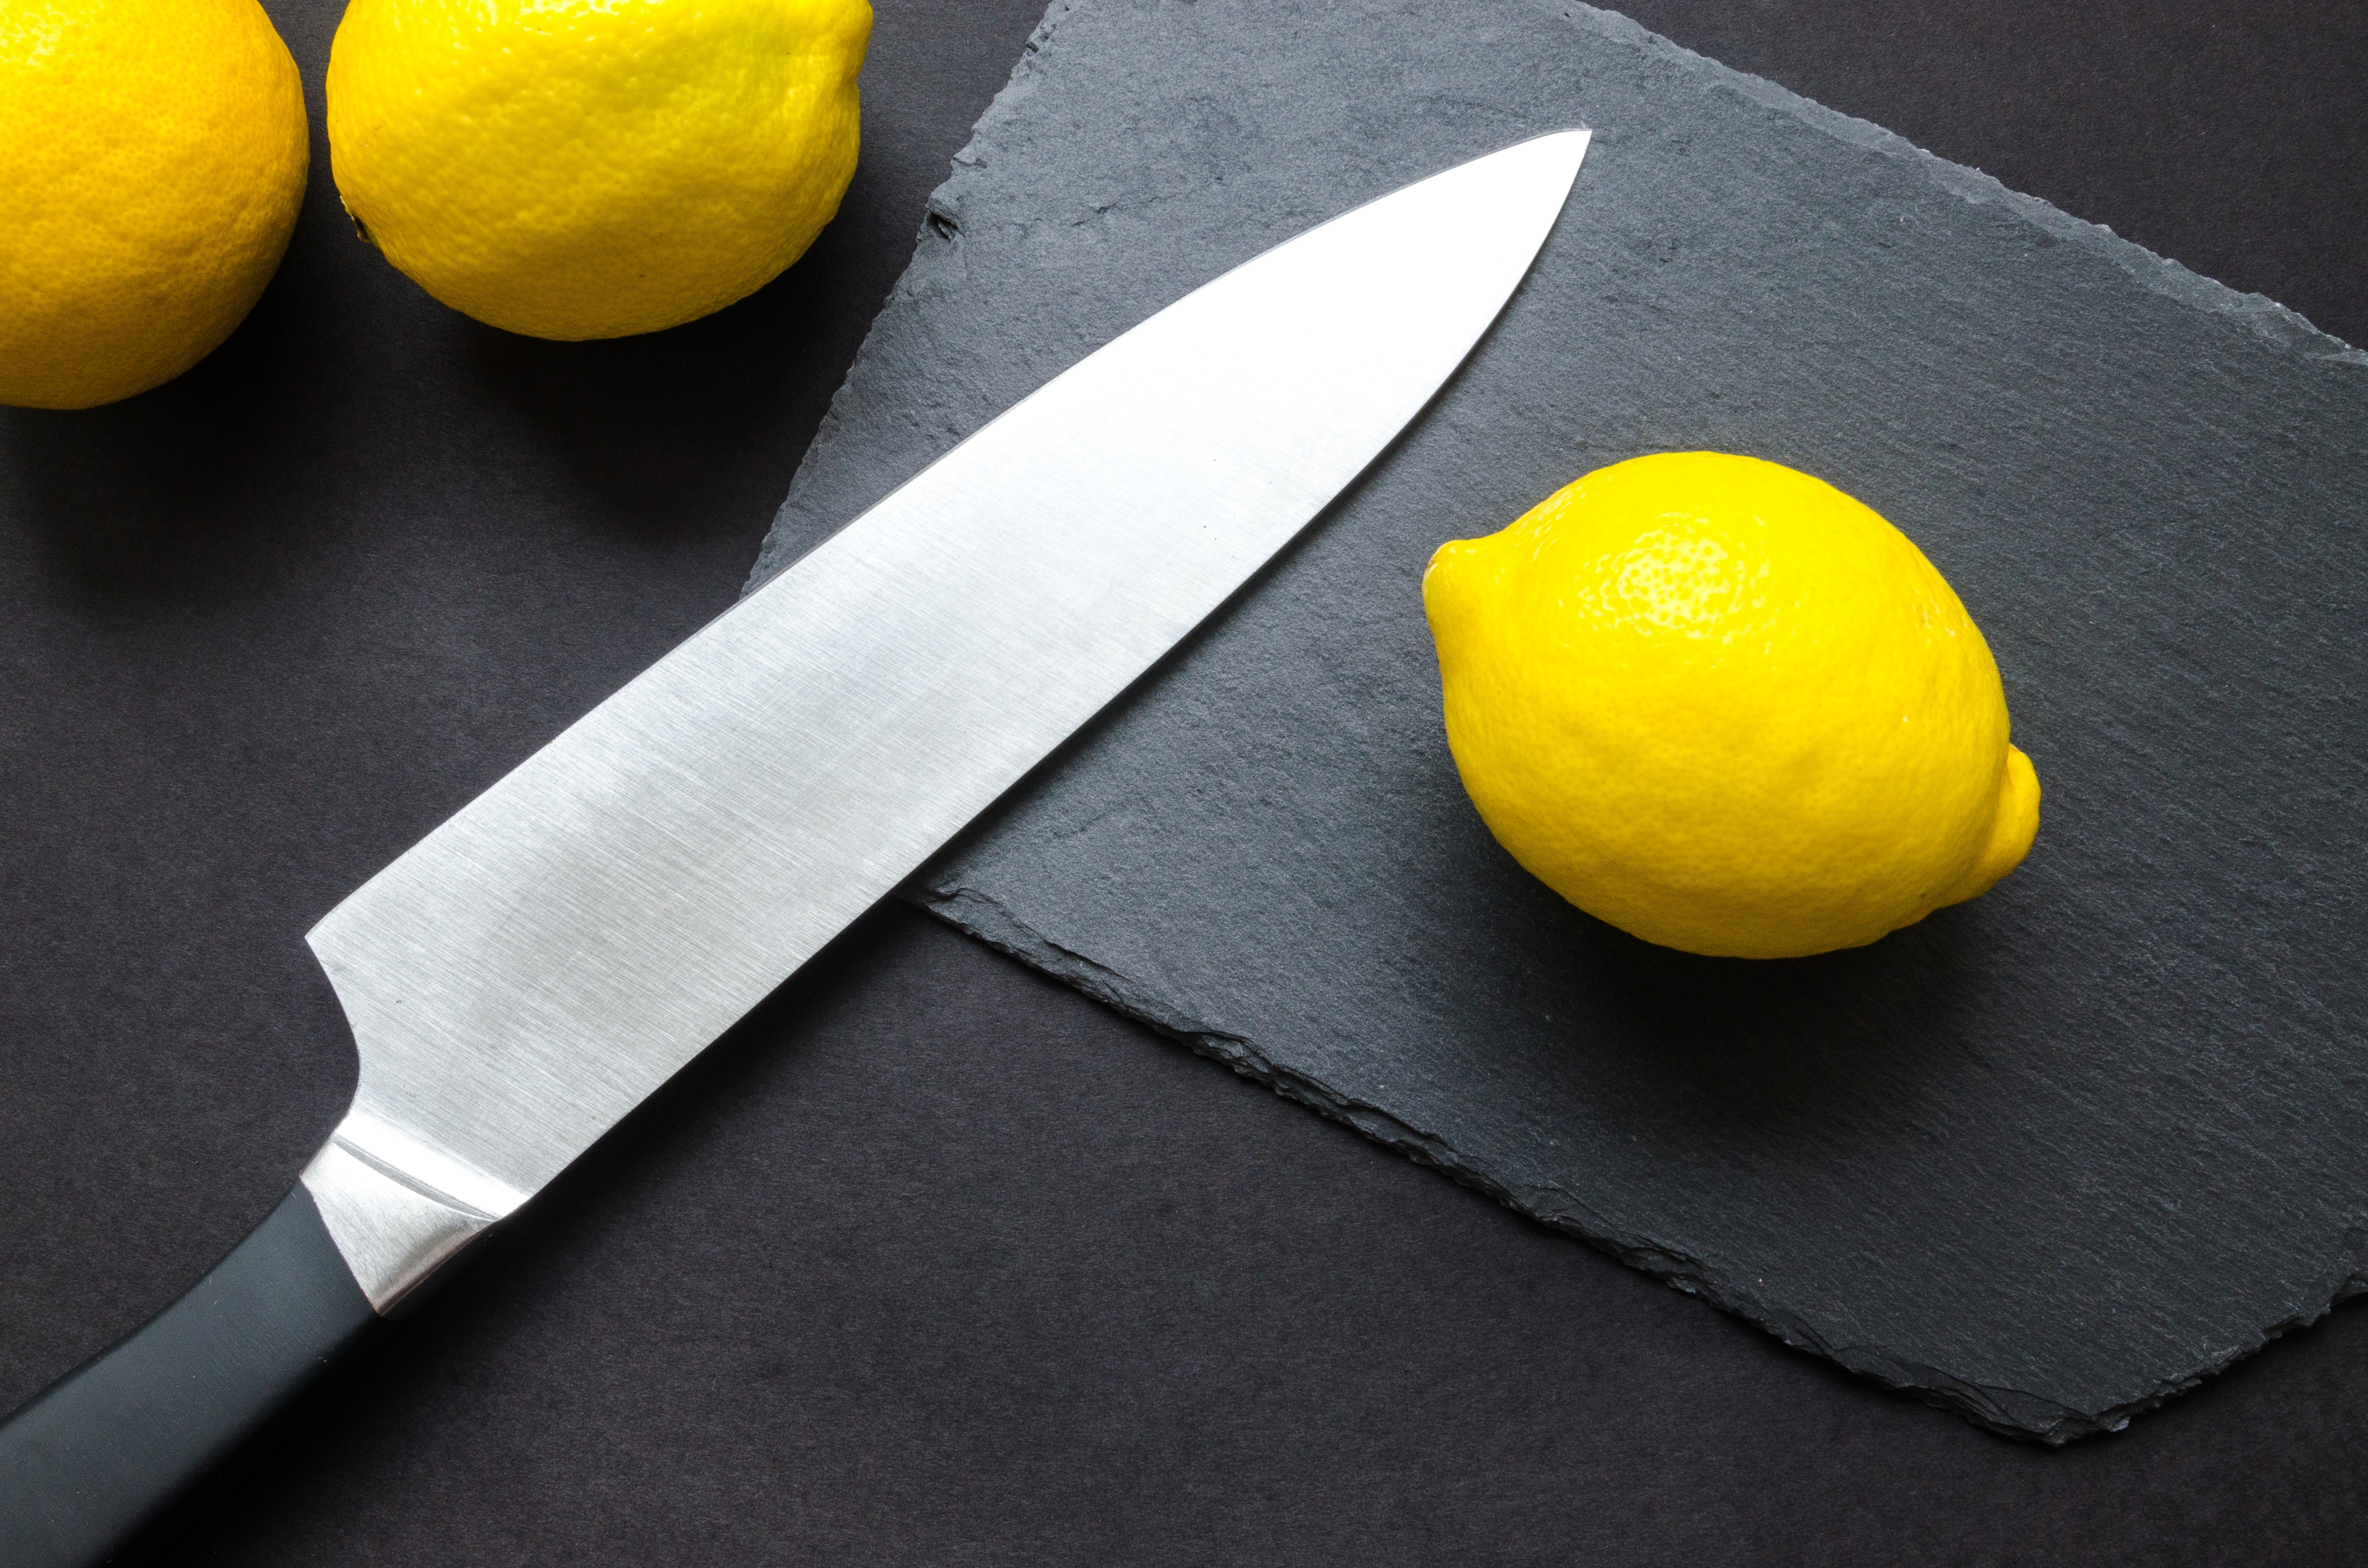
meyer lemon, lemon, yellow, lemon peel, citric acid, food, citrus, fruit, knife, citron, still life photography, sweet lemon, cutting board, lime, plant, zest, vegetarian food, tableware, cuisine, produce